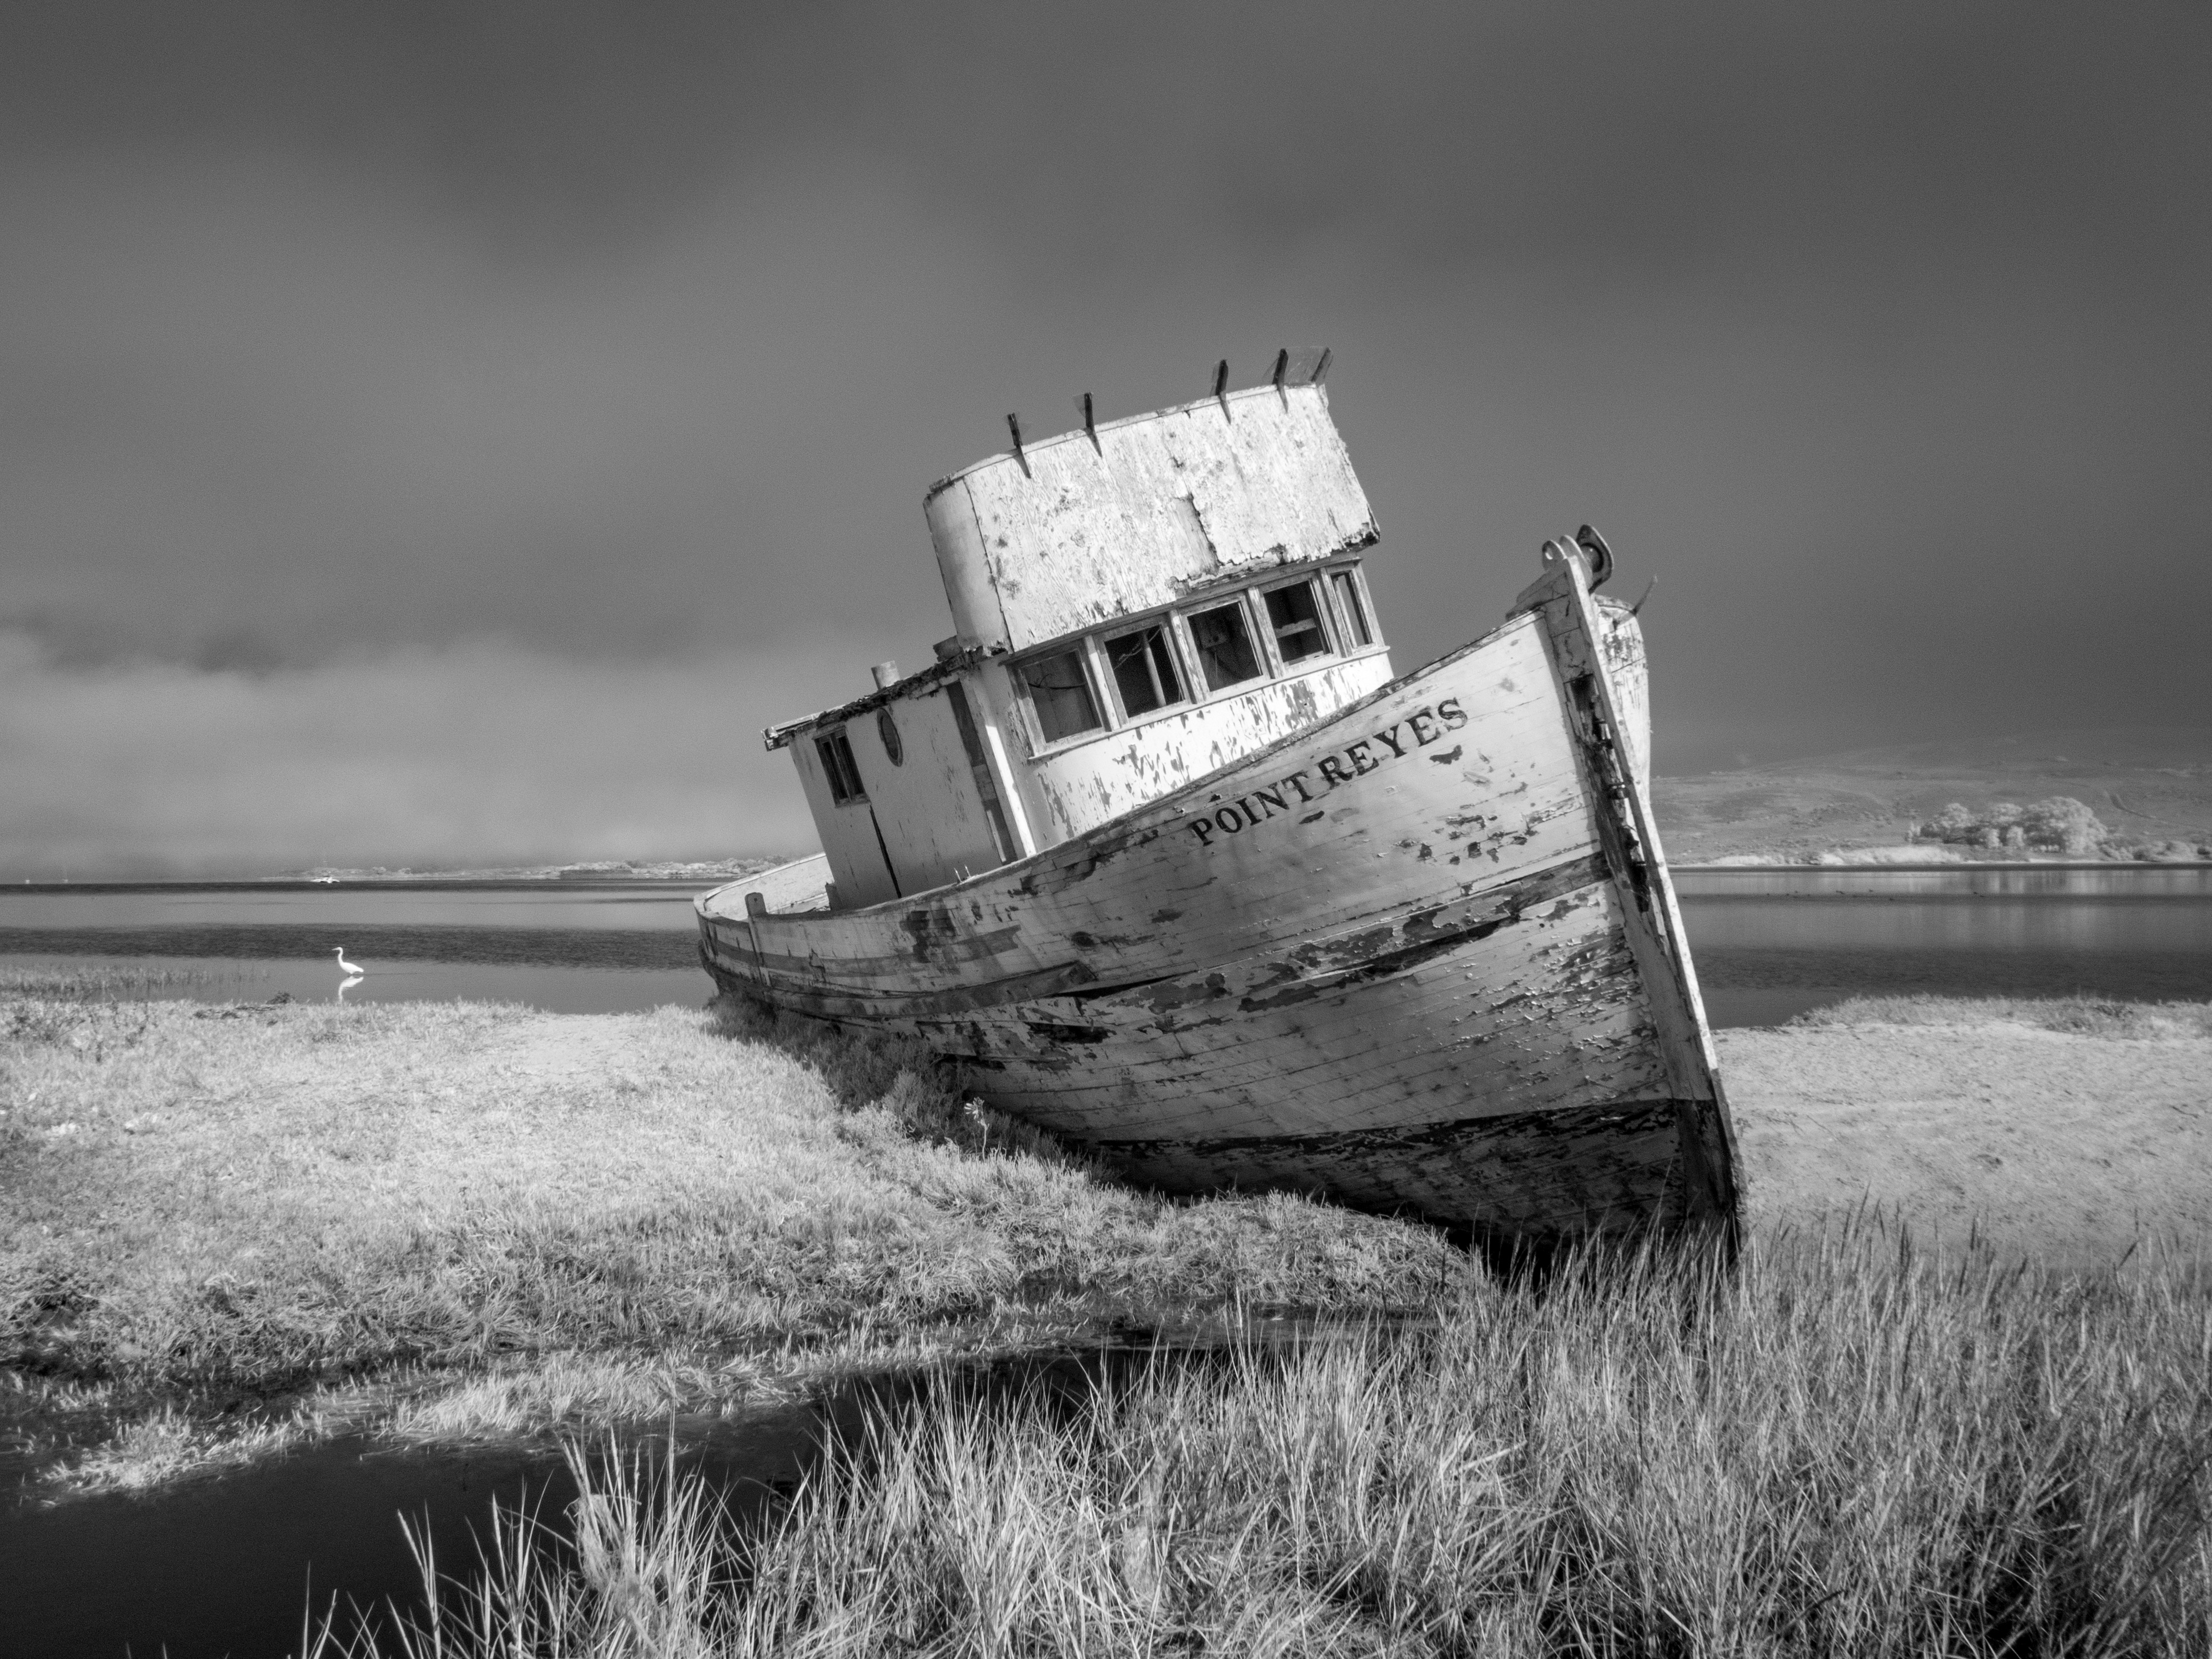
sea, coast, black and white, boat, photography, ship, vehicle, fishing, oyster, bay, point, monochrome, california, wreck, watercraft, company, shipwreck, reyes, tomales, ocean liner, monochrome photography, ghost ship